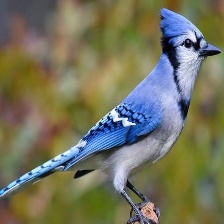
Species: CHARA DE COLLAR
Scientific name: CYANOLYCA ARMILLATA